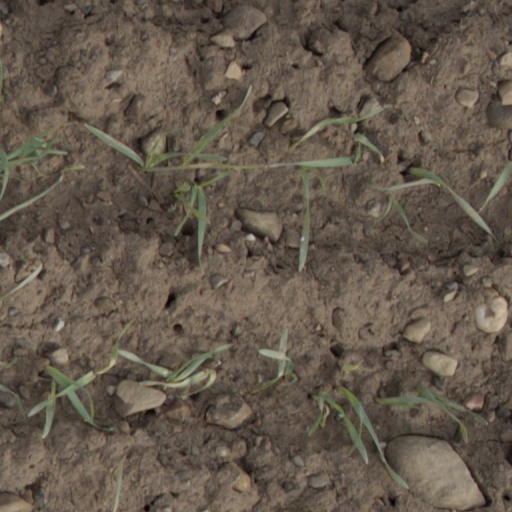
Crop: wheat